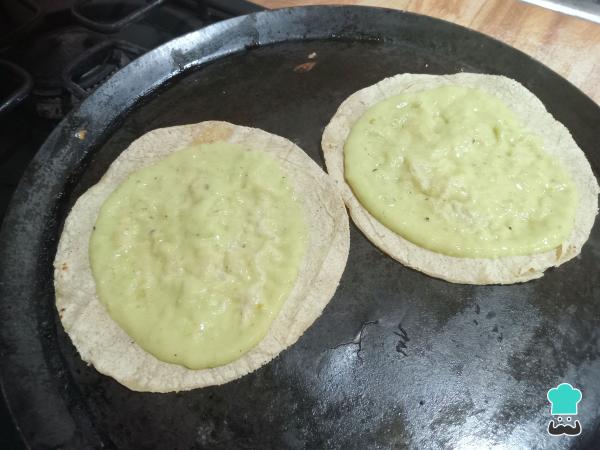
2Para montar los tacos de milanesa, calienta las tortillas en un comal y encima sirve salsa al gusto.